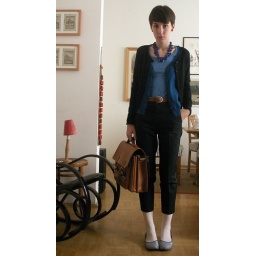
I'll probably dress up in blue